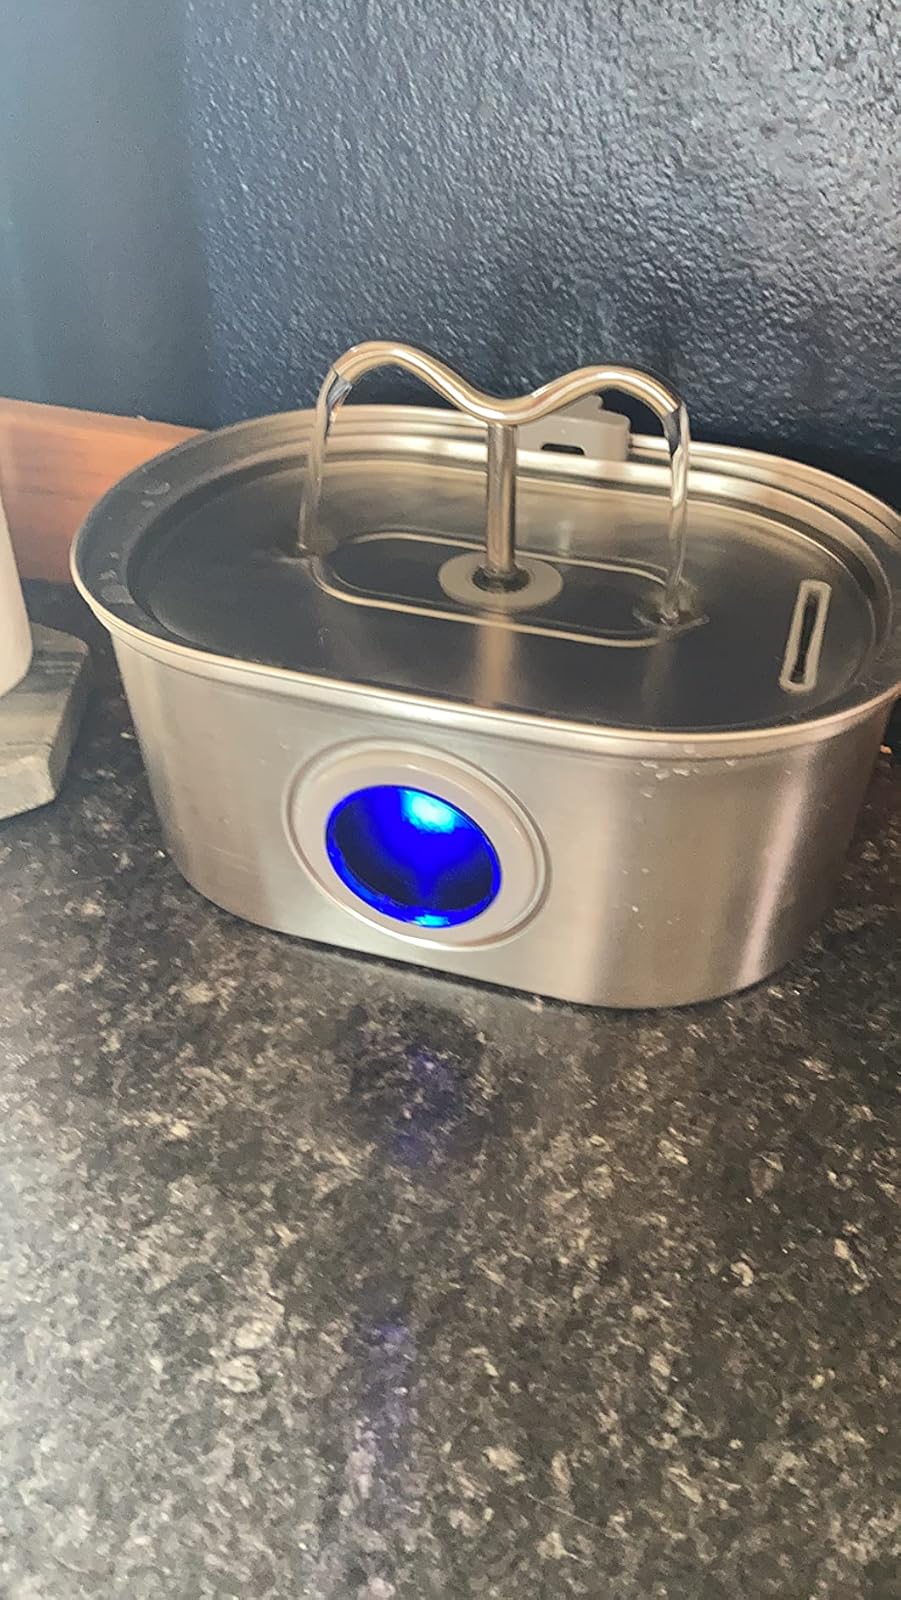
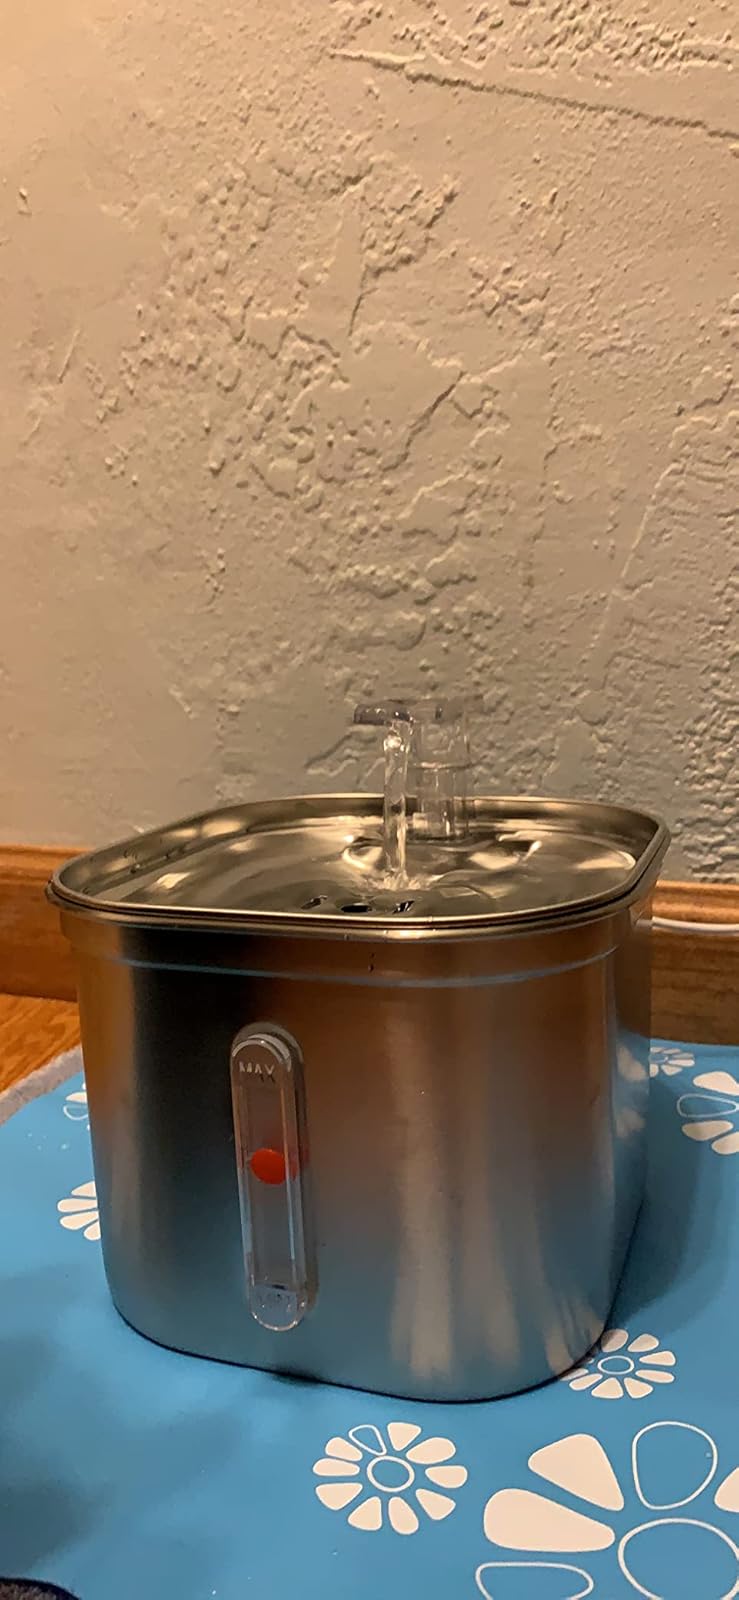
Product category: items_bowl
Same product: no